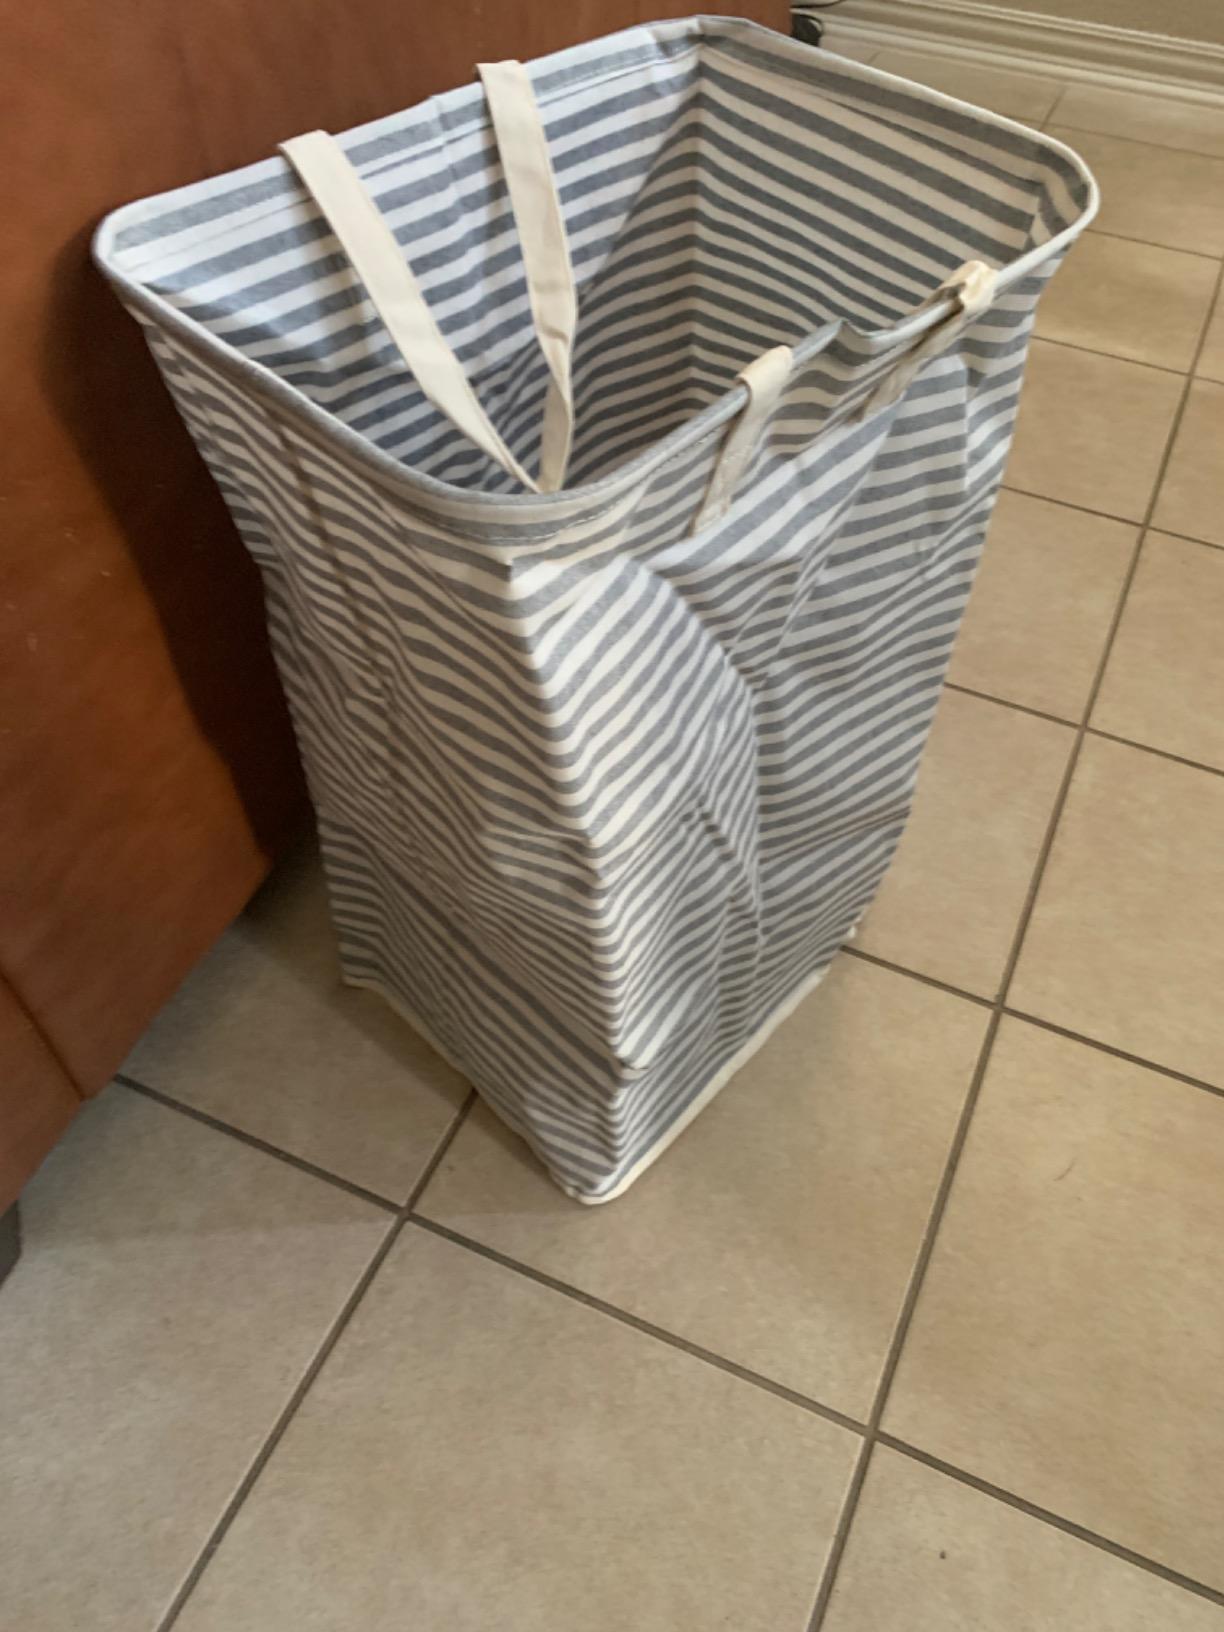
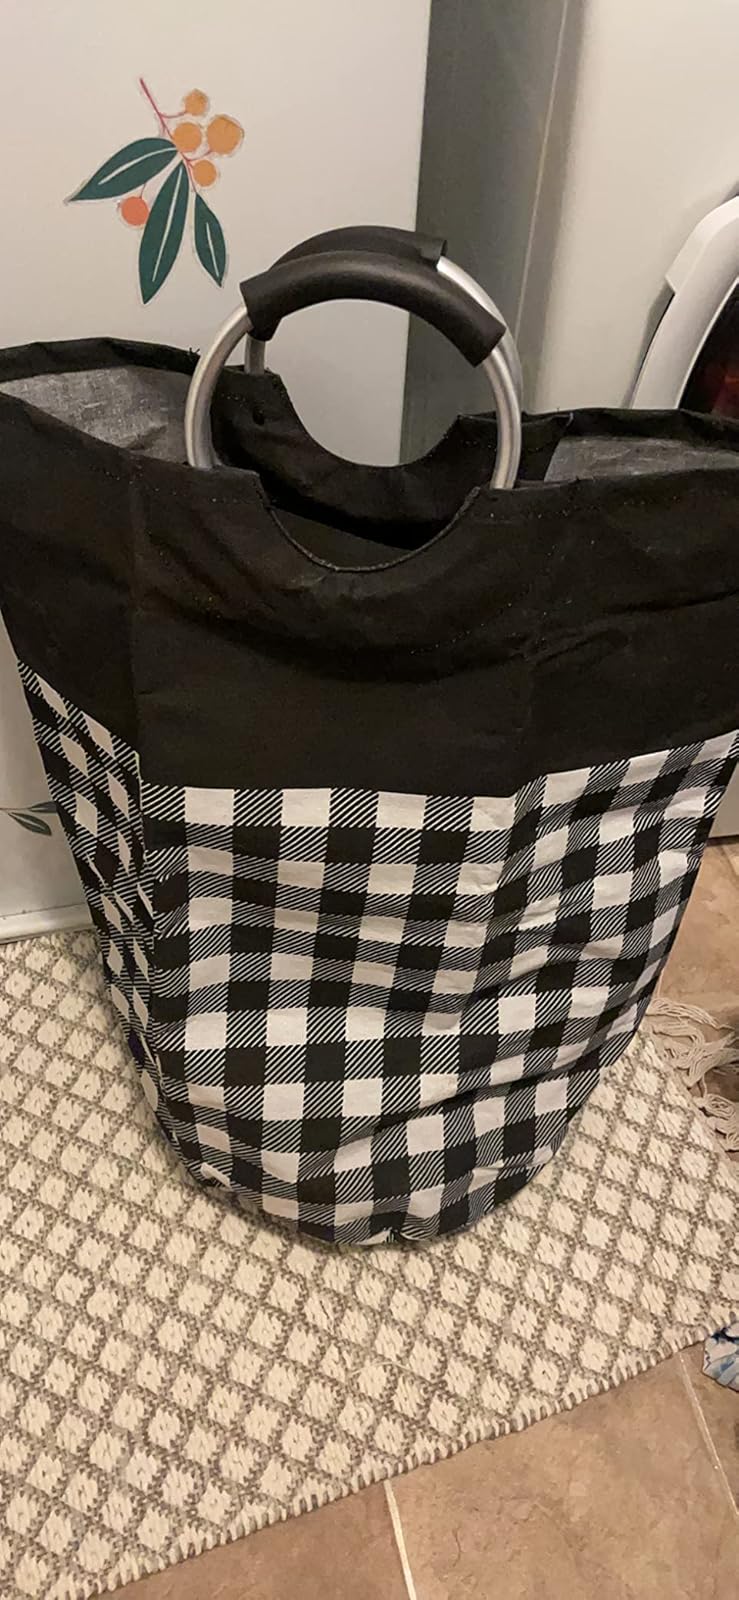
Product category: items_hamper
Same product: no